Angel Locsin

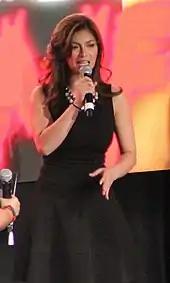
Locsin at a press tour for "The Legal Wife" in 2014

In 2013, Locsin featured in the ensemble comedy drama "Four Sisters and a Wedding". She starred alongside Bea Alonzo, Shaina Magdayao, and Toni Gonzaga, as siblings with deliberate plans to prevent their brother from getting married. Rito Asilo of the "Philippine Daily Inquirer" was particularly impressed with her performance, writing, "[Locsin] also does well in a focused portrayal that is devoid of ego and vanity, you can sense her stepping back when the spotlight is on her co-actresses." Rapplers Carljoe Javier opined that Locsin and Alonzo "lent an emotional gravity to the film". "Four Sisters and a Wedding" was a commercial success, grossing million (US$million) at the box office. For the film, Locsin received FAMAS and Star Award nominations for Best Actress. She returned to television playing the lead role in the drama series "The Legal Wife" (2014). The "Philippine Daily Inquirer" was critical of the show's "mundane" and "predictable" theme, and Torre found Locsin's acting to be intolerable and "too livid".